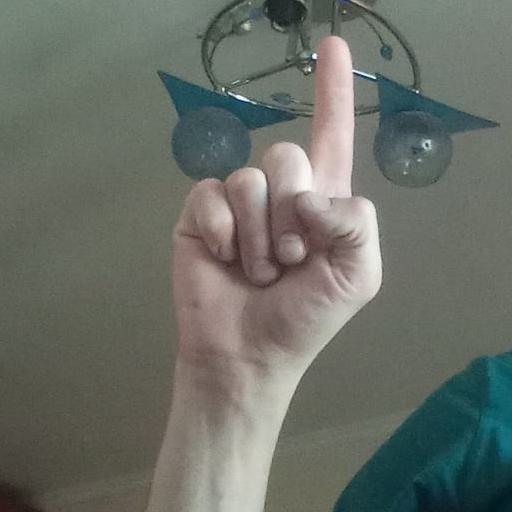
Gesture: one